Green Zone

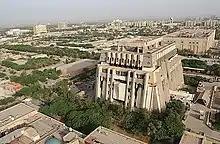
Al Zaqura Building, part of the Iraqi prime minister's office

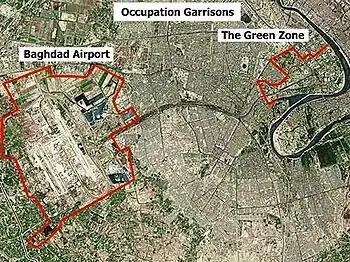
Aerial view and map of the Green Zone

The Green Zone, also known as the International Zone of Baghdad is a area in the Karkh district of central Baghdad, Iraq. It is the seat of the government of Iraq, home to government offices, ministries, state institutions, diplomatic missions, and palaces.